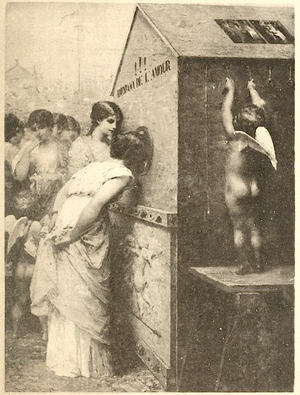
Phototypic print of Diorama de l'Amour by Jean Aubert, Salon de 1887.
Le polyorama panoptique était un dispositif optique en vogue au XIXᵉ siècle qui permettait de visionner des tableaux animés grâce aux variations de la lumière. Cet appareil fut inventé par Lemaire, un opticien français.
Étant donnés : 1° la chute d'eau 2° le gaz d'éclairage… est le nom d'une installation de Marcel Duchamp élaborée en secret entre 1946 et 1966 à New York.